Education in Harlem

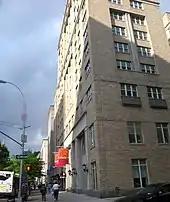
New York Public Library, Morningside branch

Public libraries are suited to self-directed learning and the New York Public Library offer free online access from home to databases for research. The NYPL has one research library and ten local branches (listed here with the research library first followed by the local branches approximately from south to north):